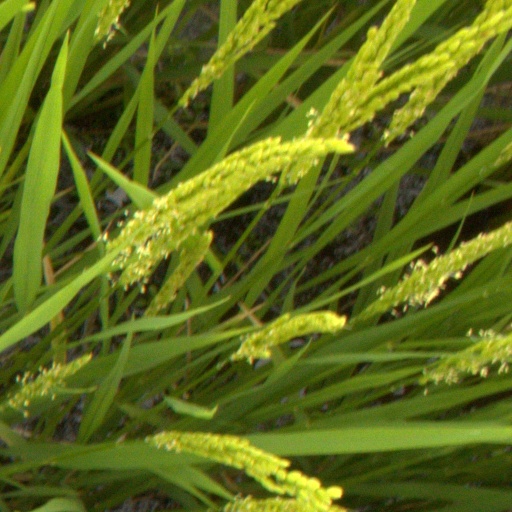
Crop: rice